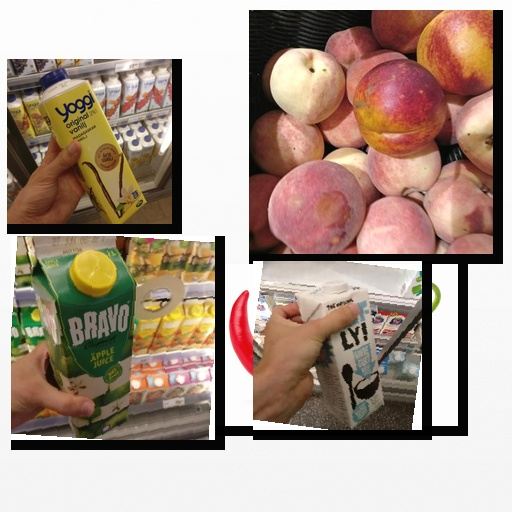
Food items: oatghurt, vanilla_yoghurt, apple_juice, chili_pepper, peach